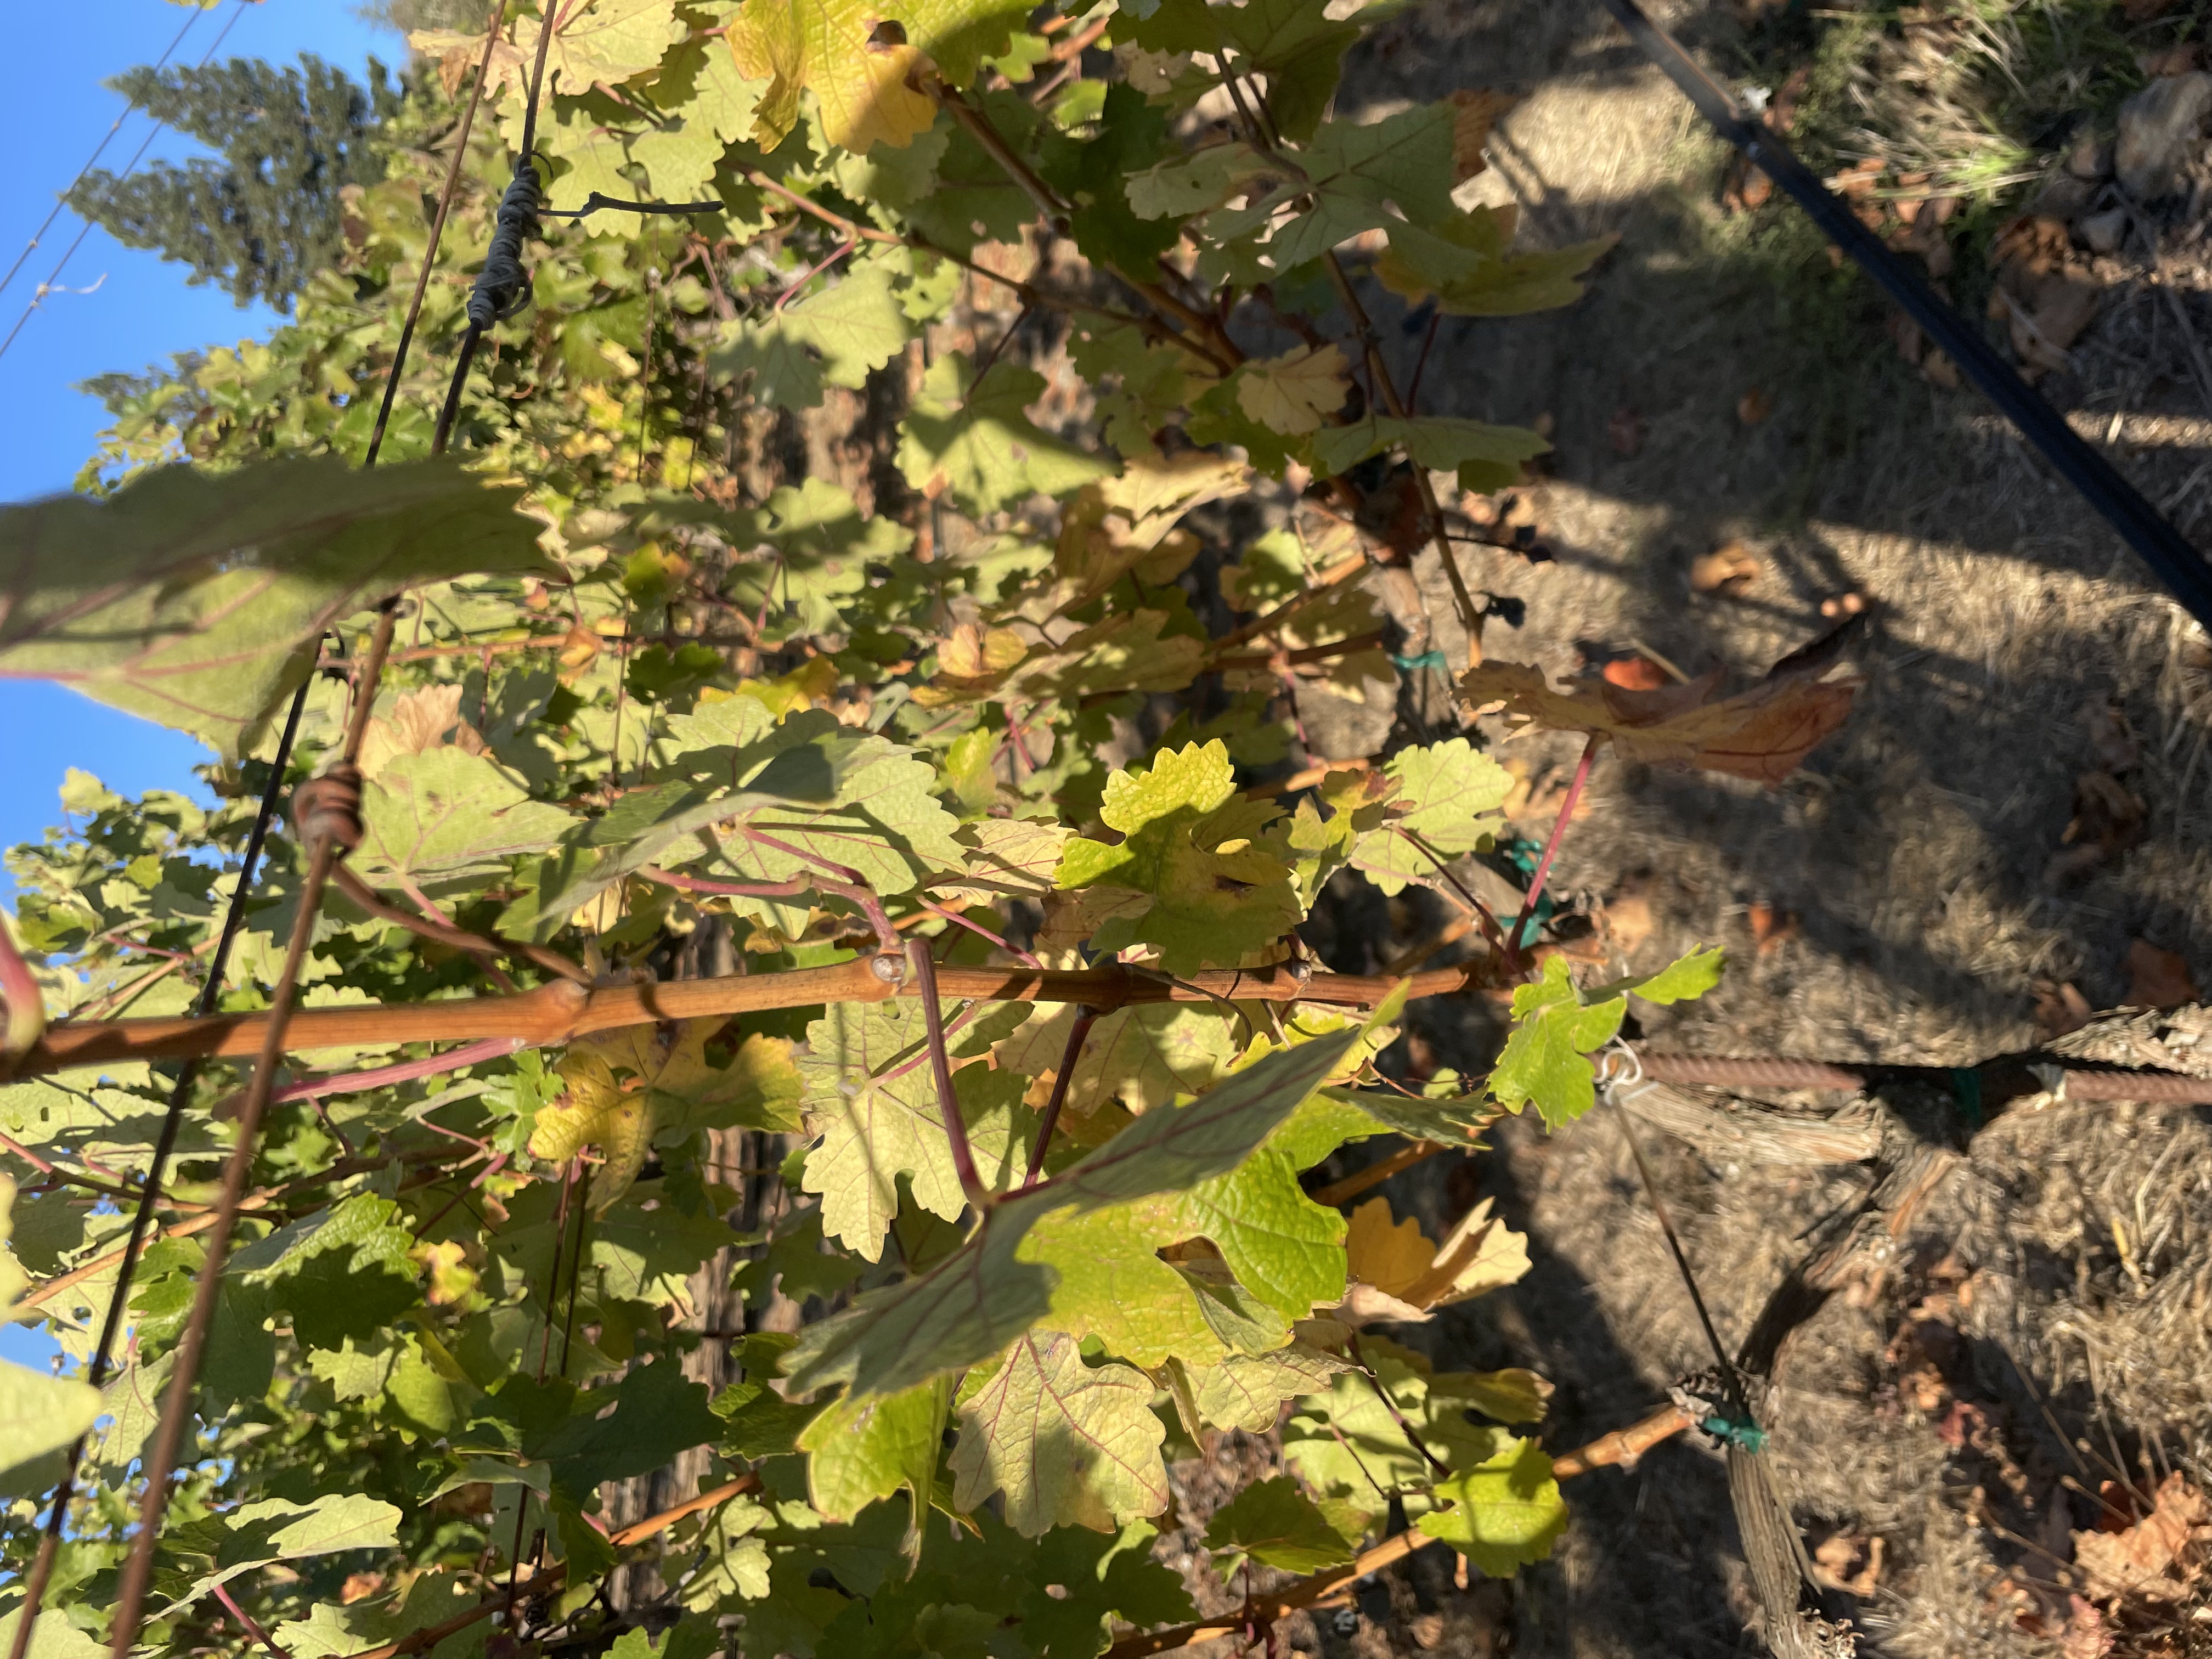
Label: No Virus